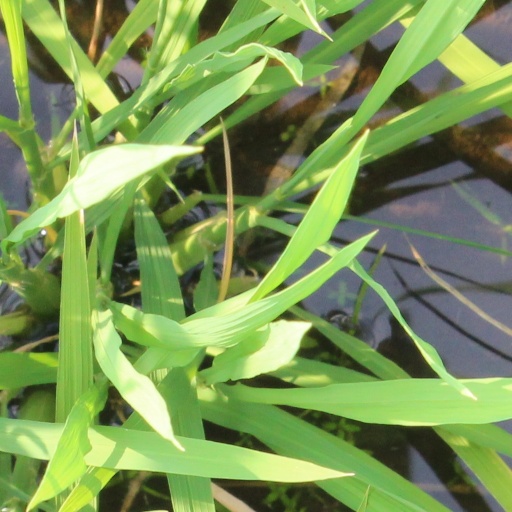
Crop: rice